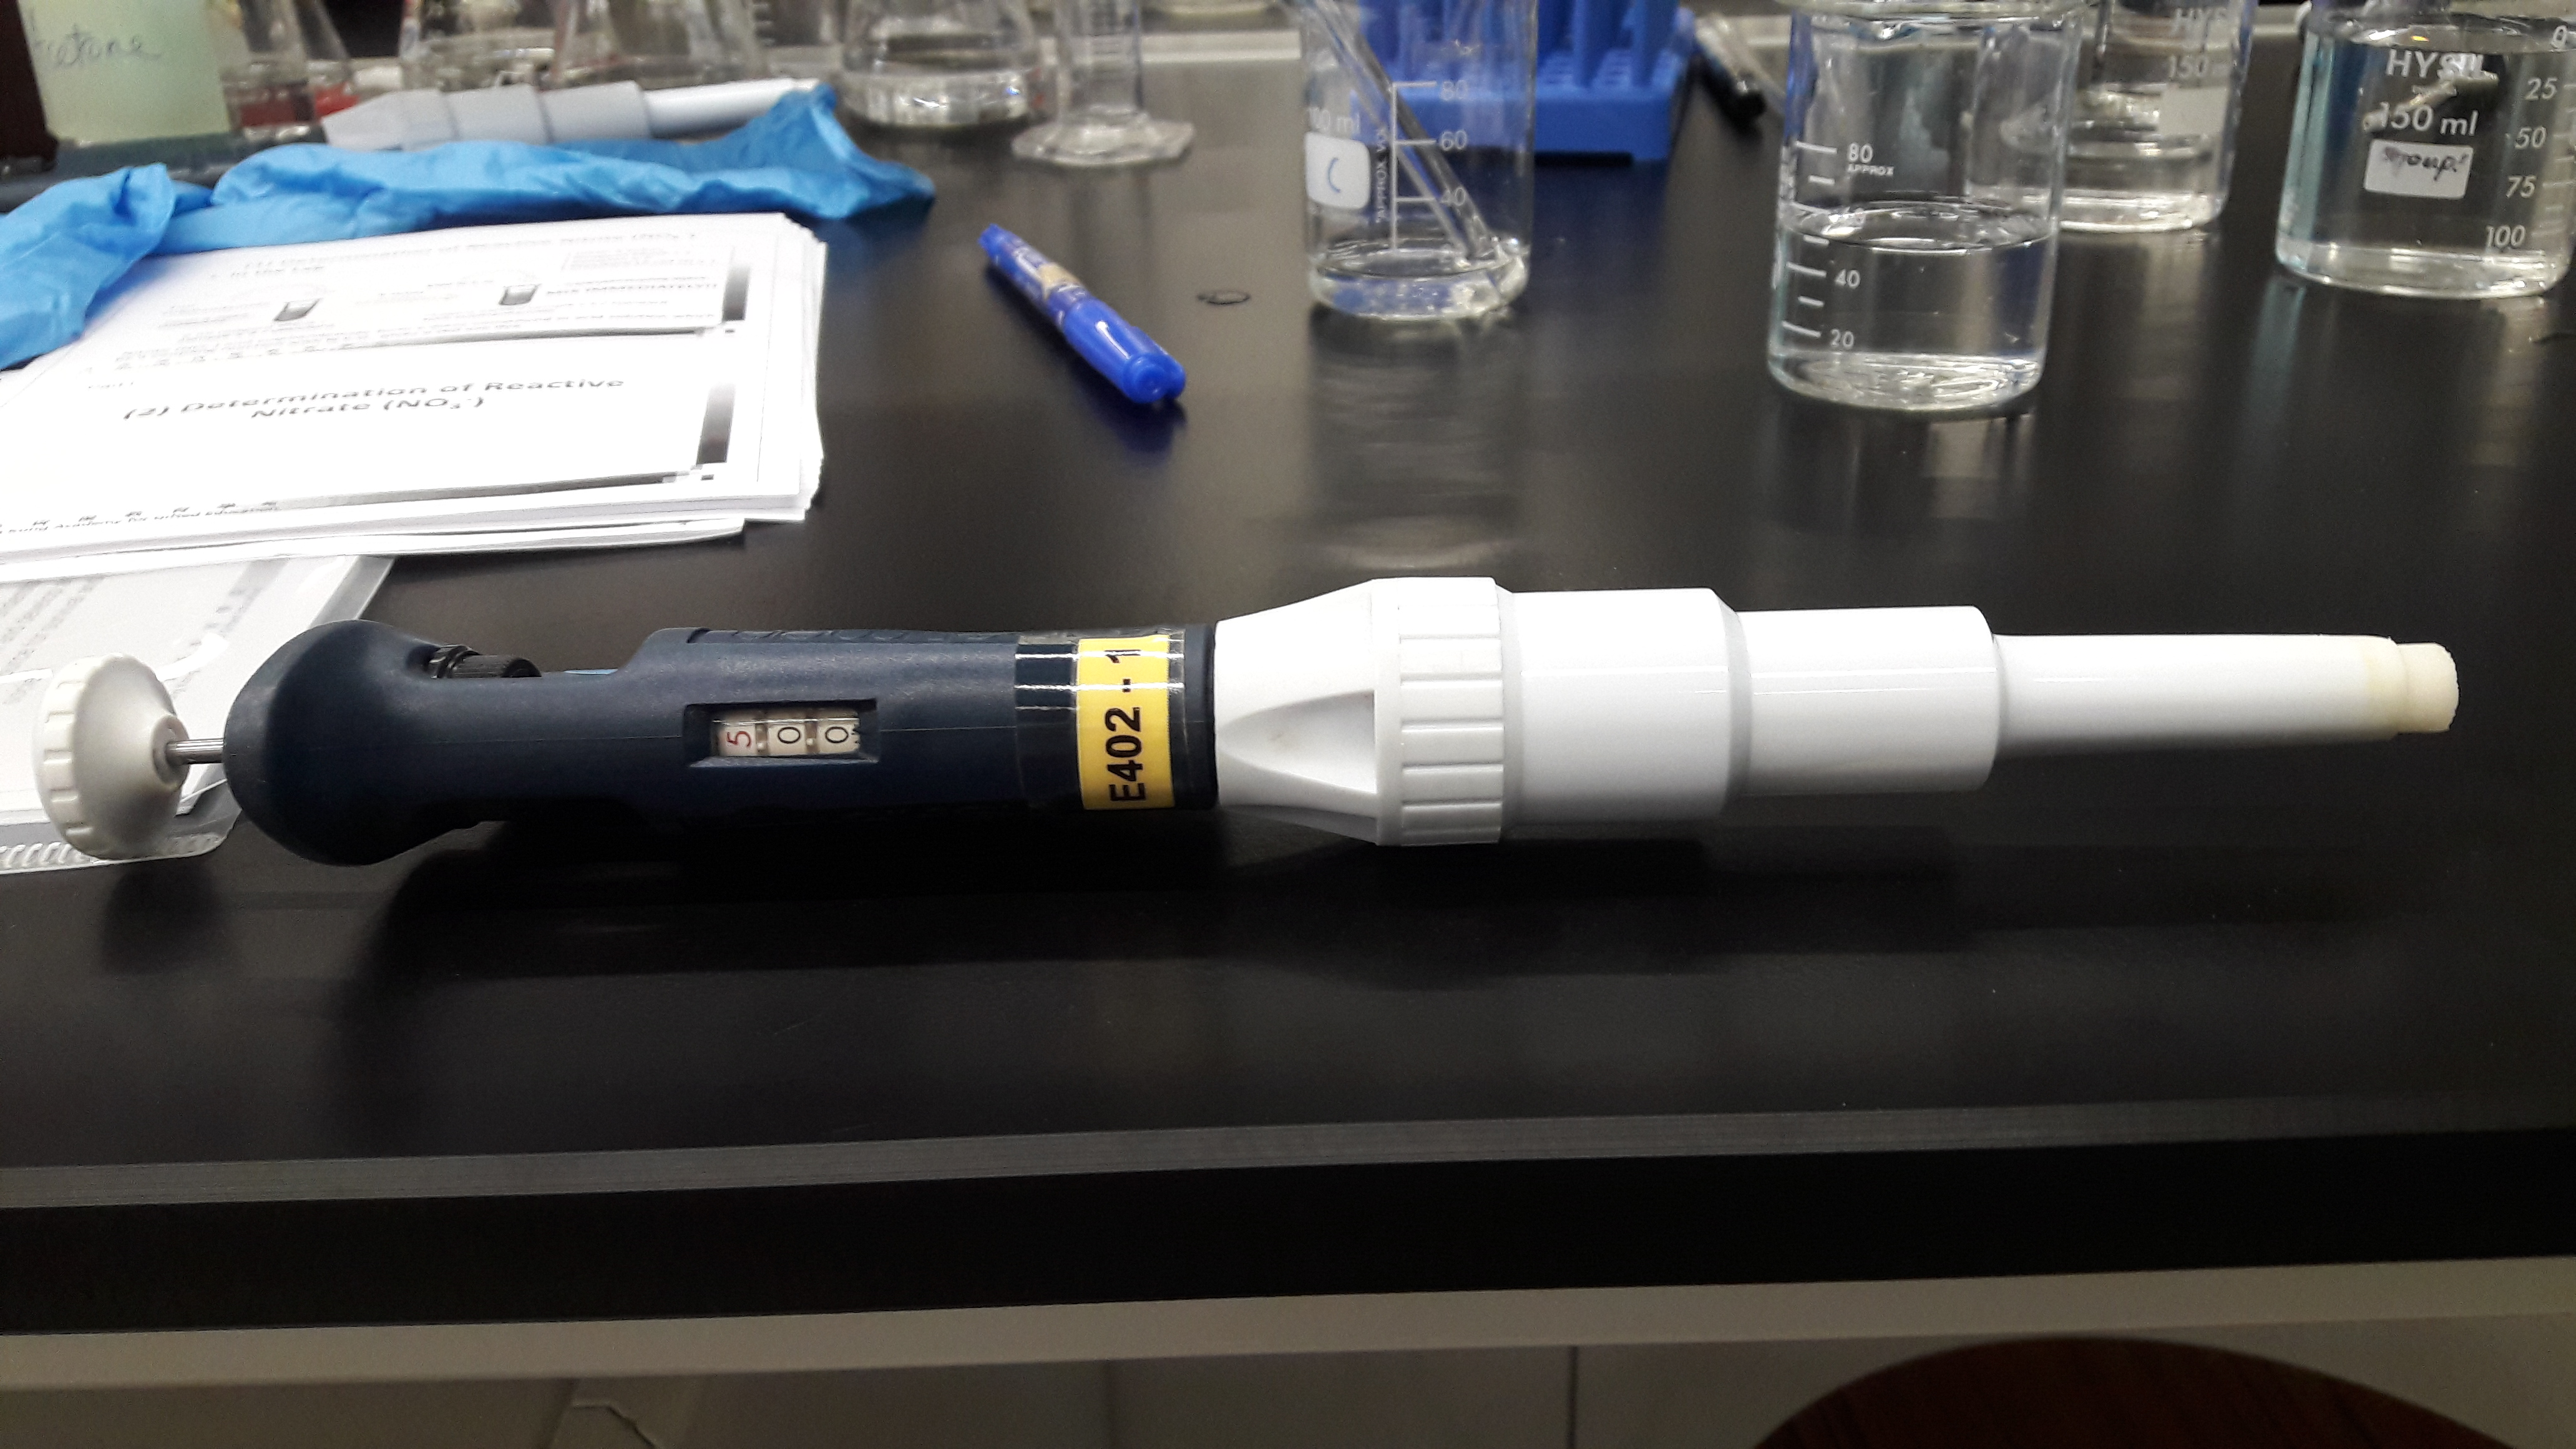
A 5000μl (5ml) pipette, with the volume to be transferred indicated. 500 means that the amount transferred is 500(0)μl.
Specialty: laboratory science / research labs